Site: brandenburg
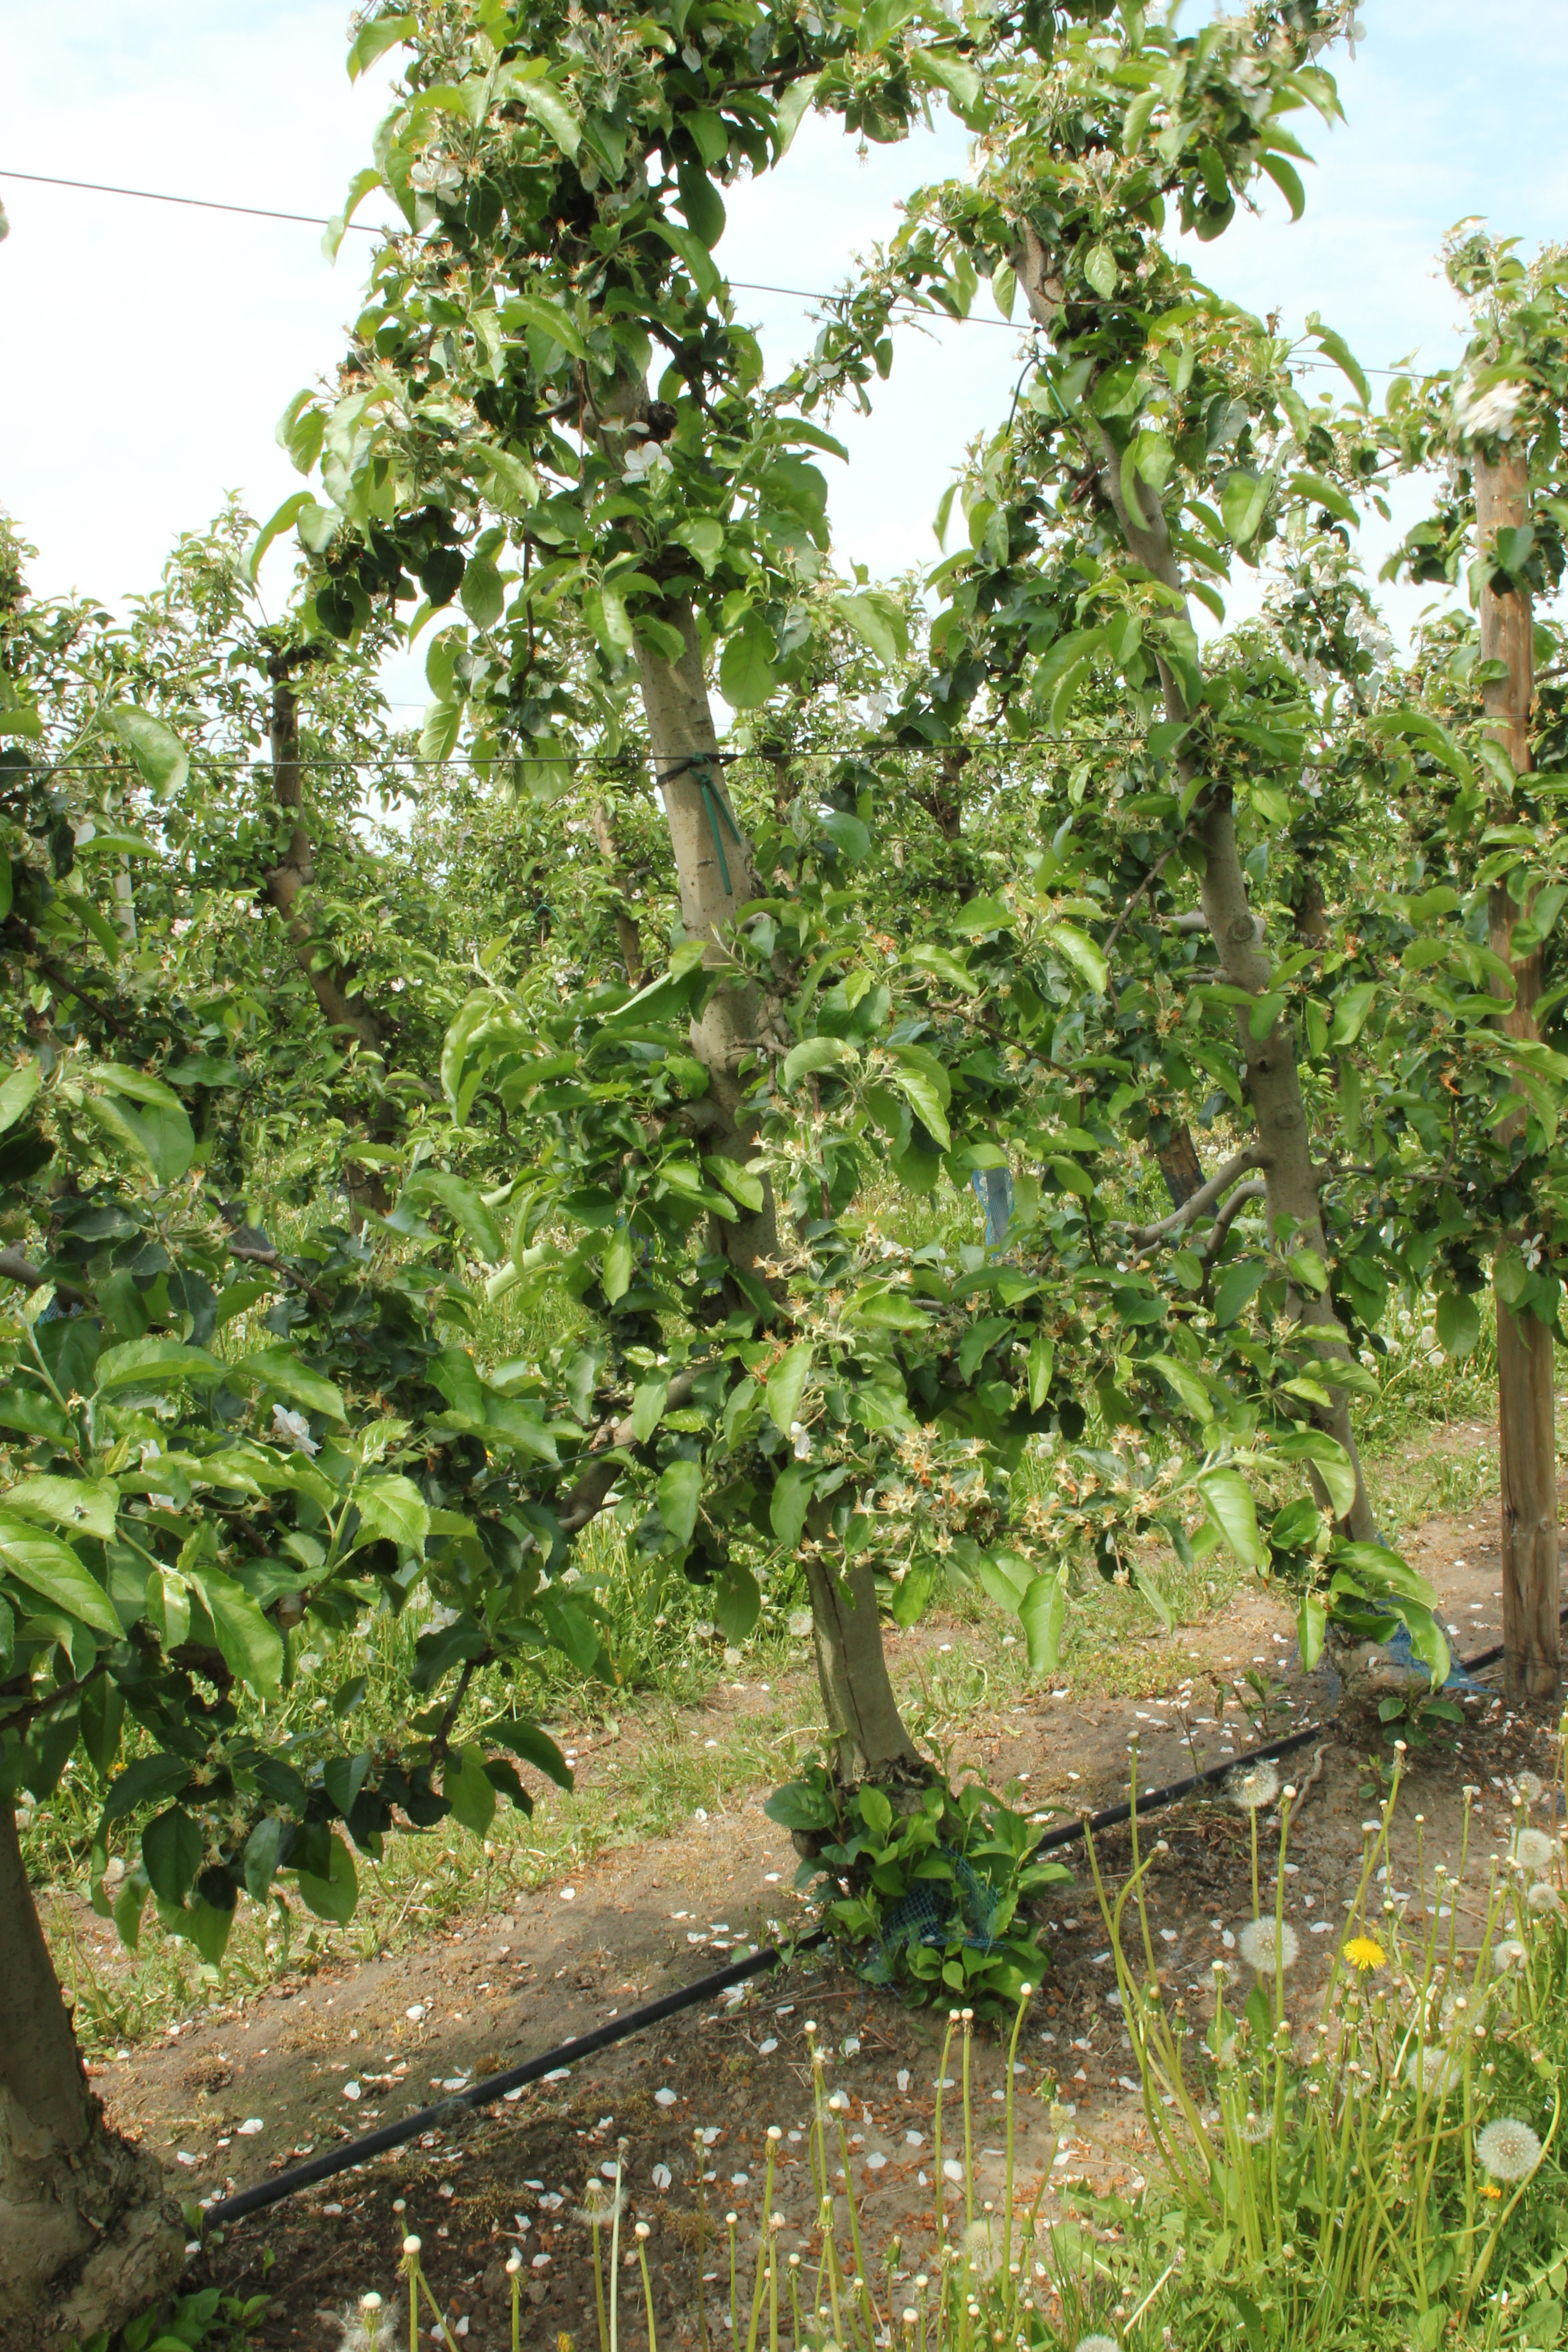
Growth stage (BBCH 67): Flowering